Muhammad Ali of Egypt

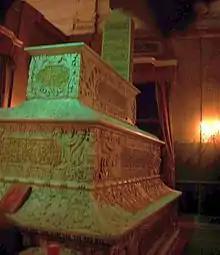
Tomb of Muhammad Ali in Alabaster Mosque in Cairo

The purpose of the law was to represent Muhammad Ali in his absence. Muhammad Ali's initial focus was on reforming the criminal law, passing his first penal legislation in 1829. By this time, Muhammad Ali was already moving towards an establishment of an independent state, which he first expressed in 1830, by creating a state of "law and order", where Christians within Egypt can be safe, which was a way Muhammad Ali was able to pull influence from Europe. He started gradually reforming the government in a way that increased his influence and reduced that of the Sultan. He implemented a police force (principally in Cairo and Alexandria) that combined public order and prosecutorial functions. Strict Shari'a rules of evidence were relaxed, and modern evidence, particularly autopsy reports, became increasingly important in investigations and trials.